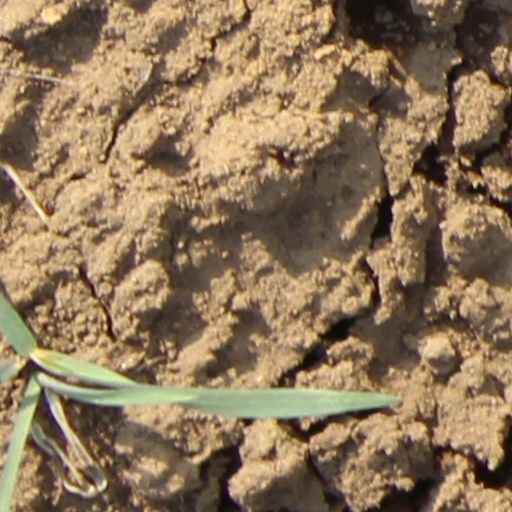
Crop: wheat